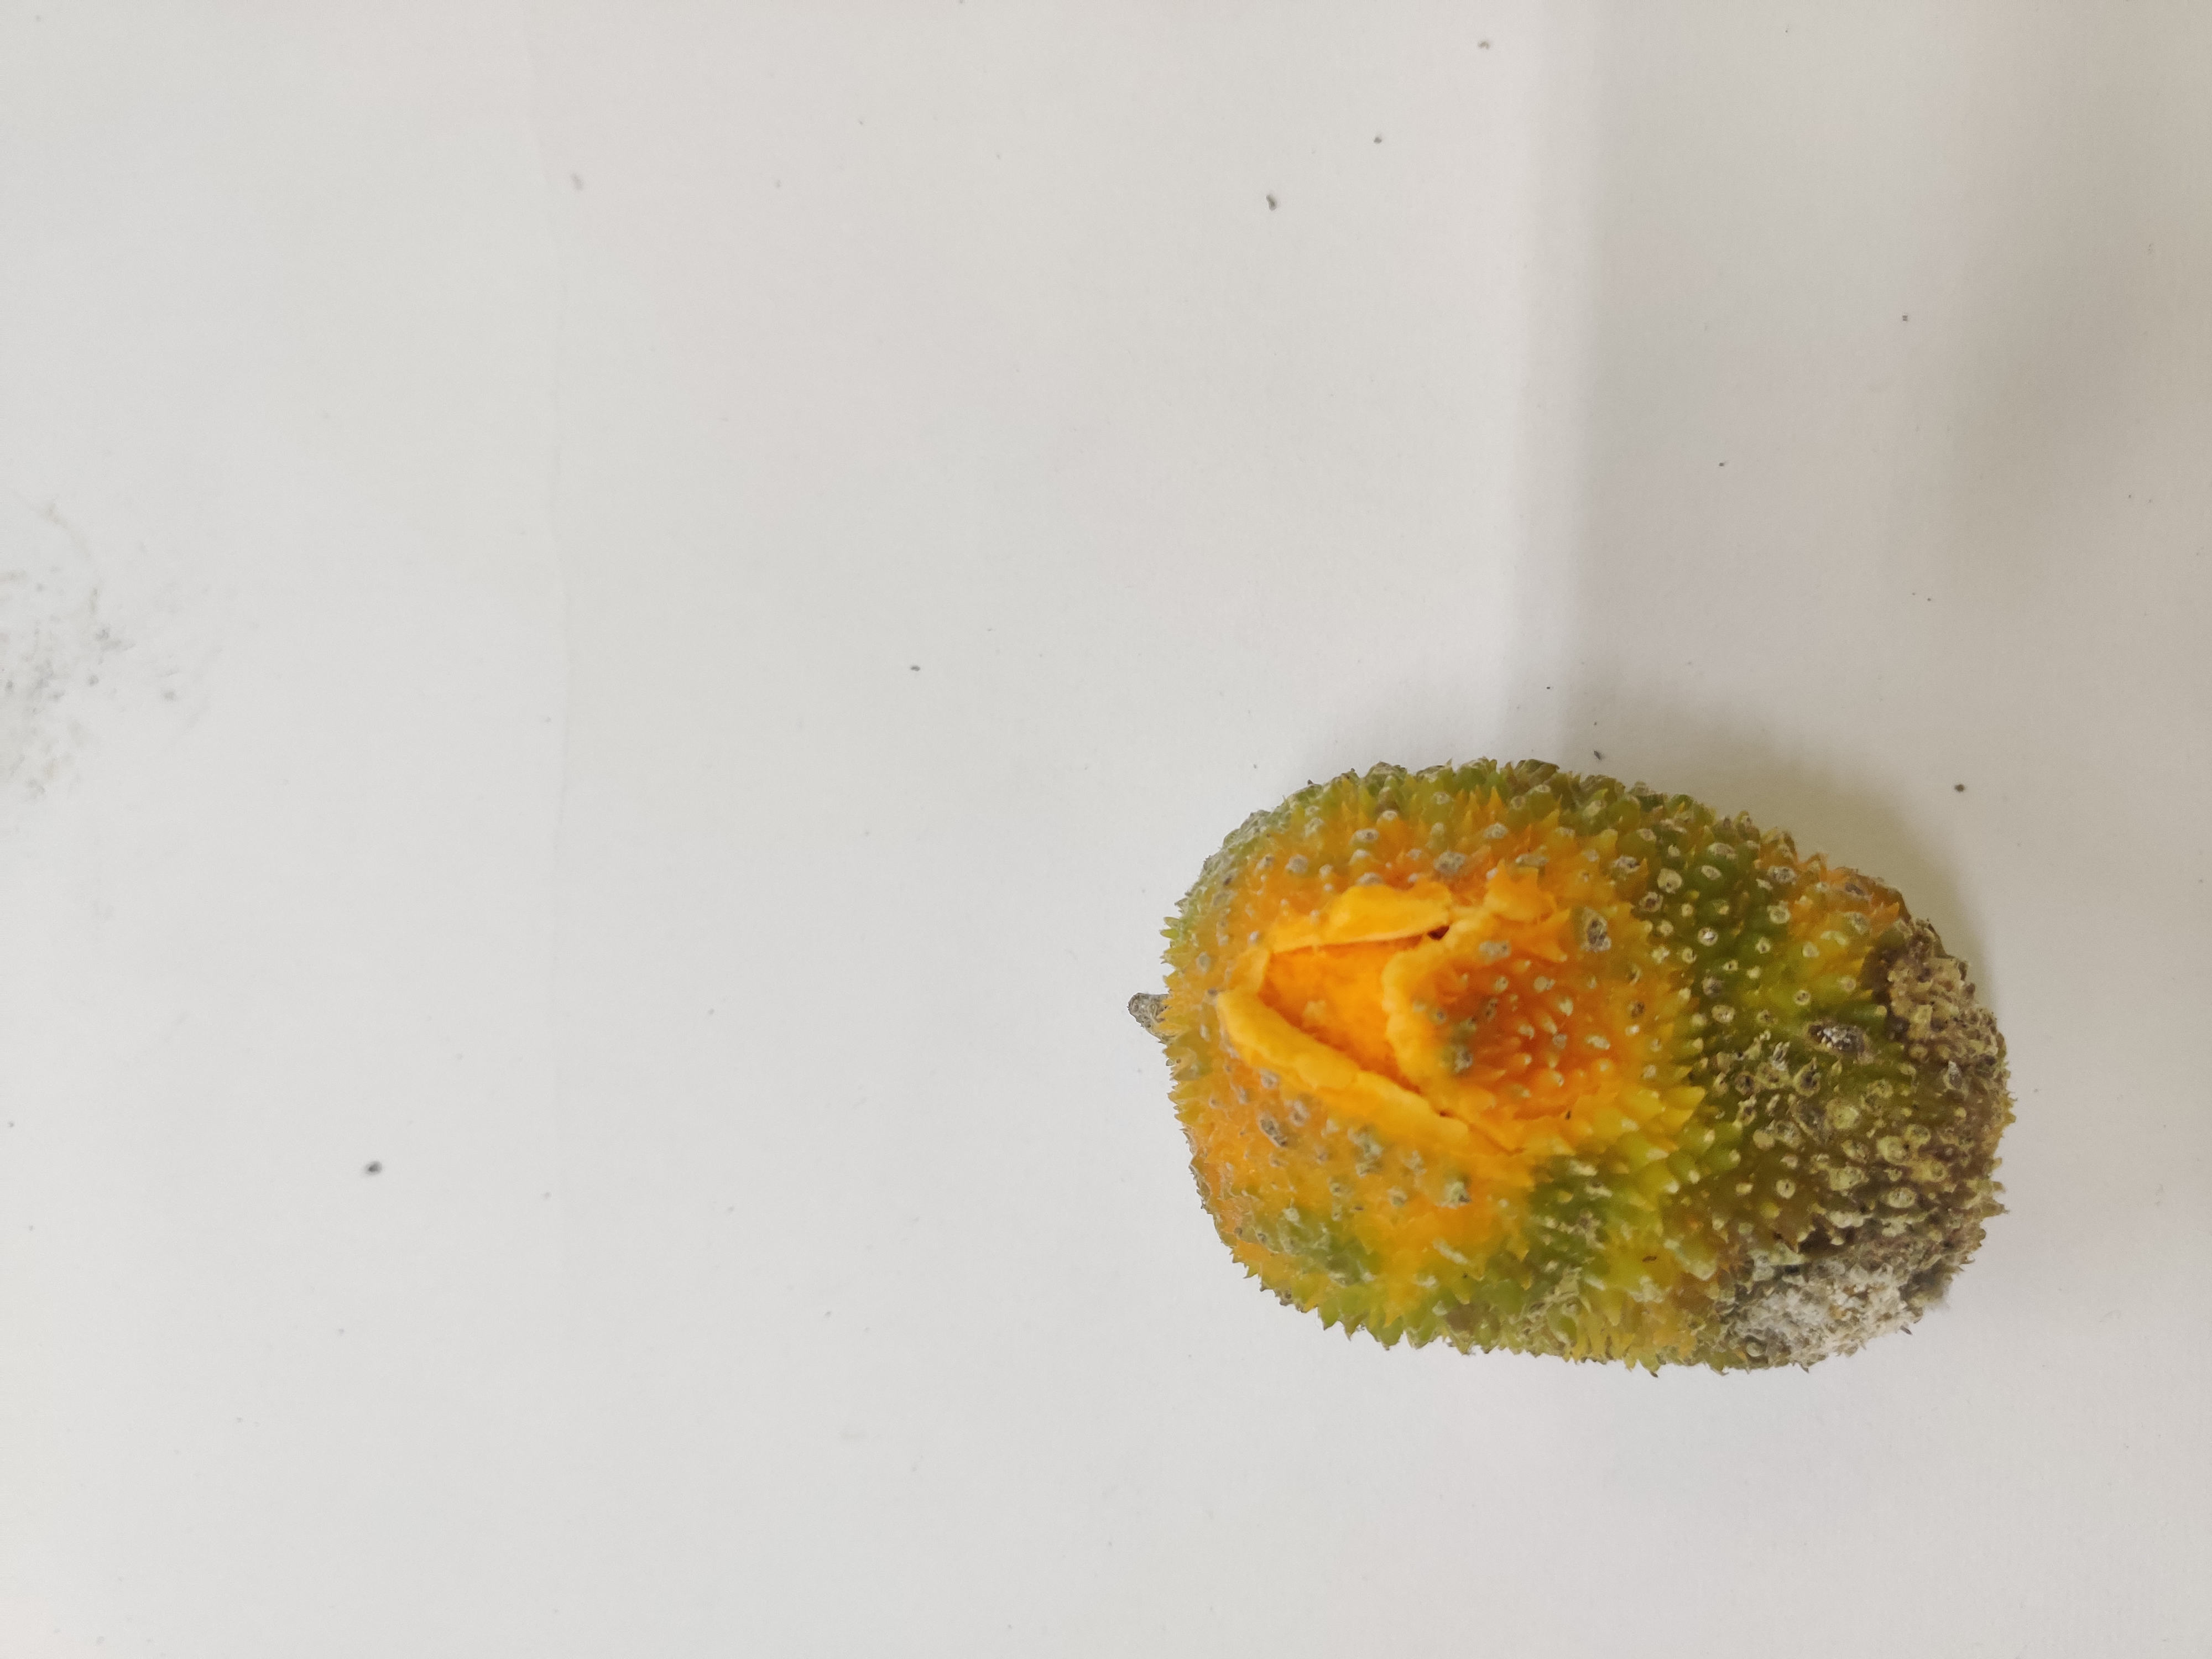
Crop: Spiny Gourd
Condition: Damaged